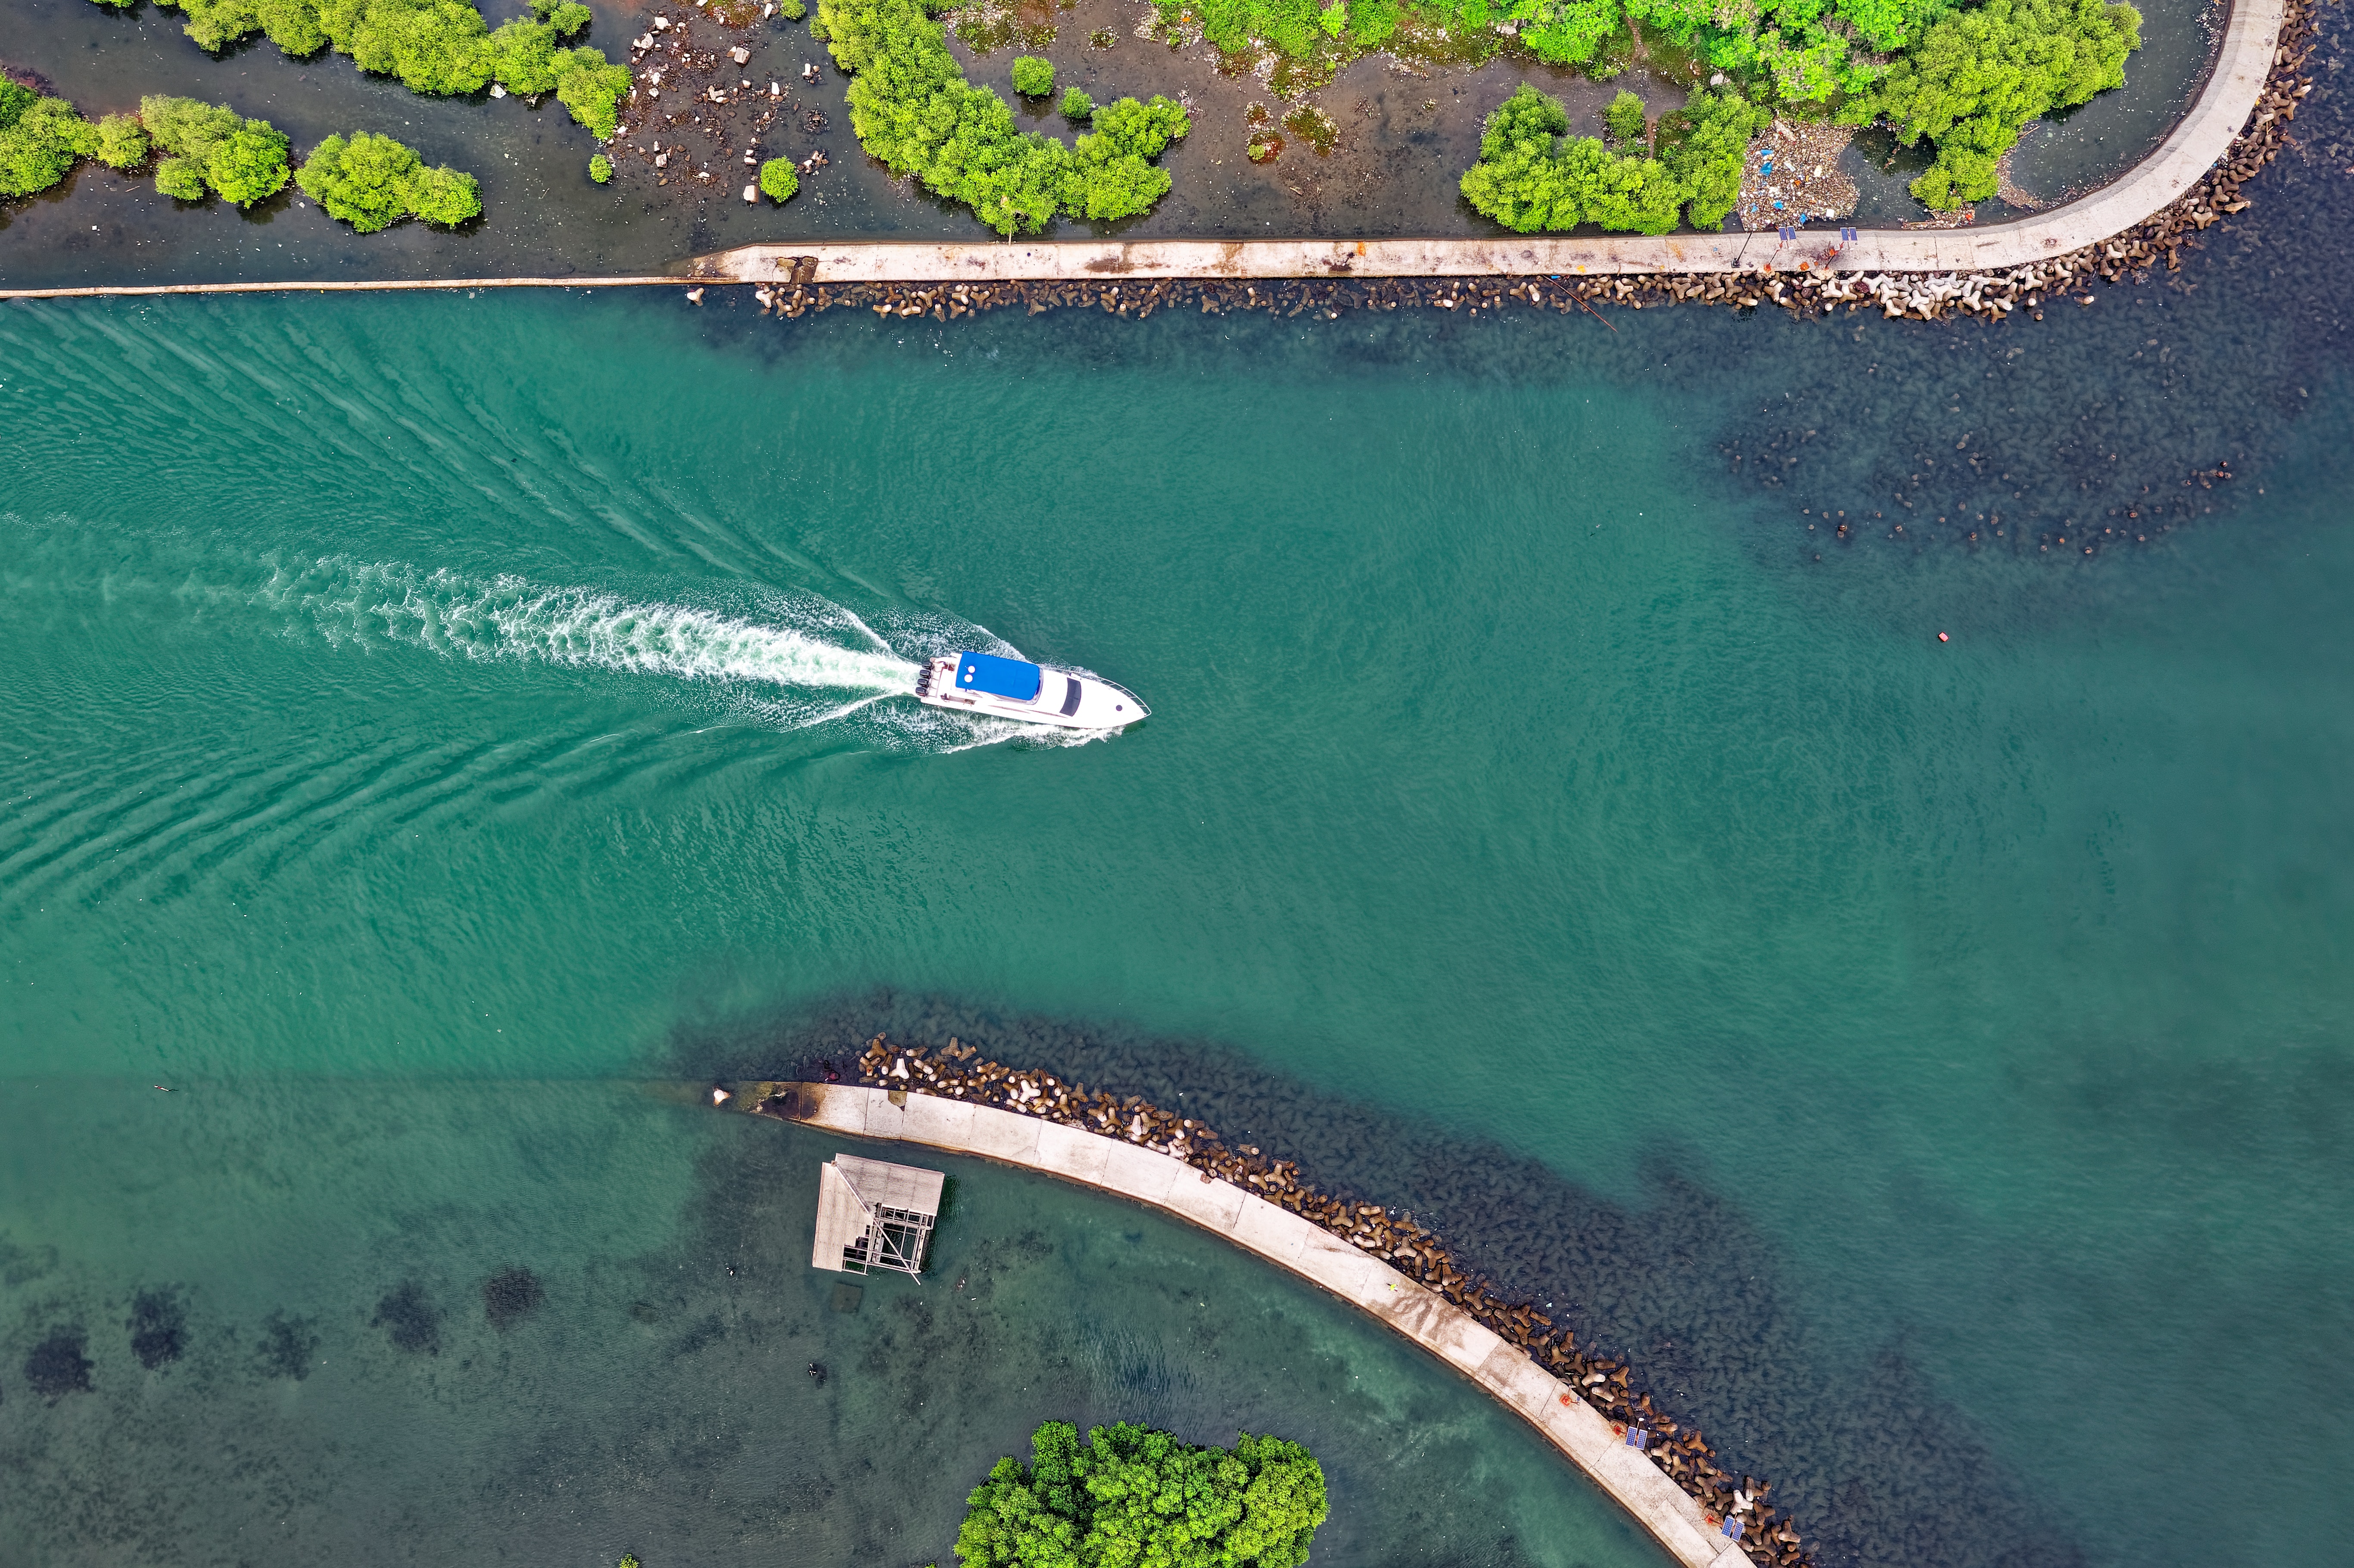
water resources, aerial photography, bird's eye view, water, coastal and oceanic landforms, landscape, inlet, coast, photography, island, sea, lake, bay, tourism